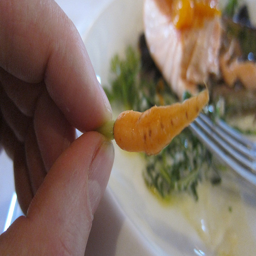
A hand holding a small chili pepper next to a plate of food.
A hand is holding a baby carrot with the fingers.
a close up of a person holding a very small carrot
Some fingers holding on to the stem of a small carrot.
A person holding a tiny baby carrot in their fingertips